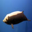
Label: whale